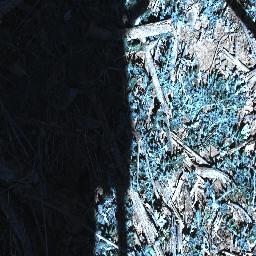
Label: parthenium